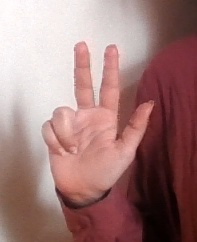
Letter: al